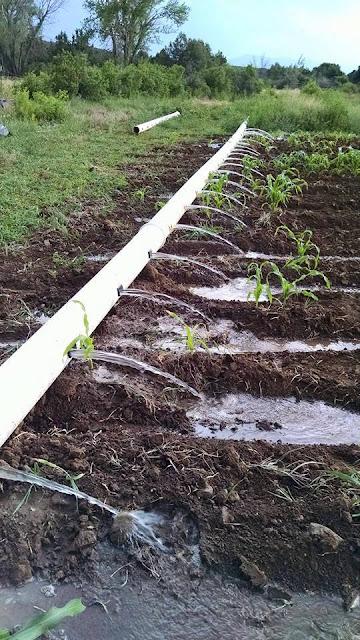
Ndani ya shamba kubwa mazao yamepangwa kwa ustadi katikati ya bomba jeupe la umwagiliaji limepitishwa kwa uangalifu linamwagilia maji kwenye mimea na kudumisha unyevu wa udongo. Uoto wa asili wenye kijani kibichi umetandaza pembezoni, ukichangia mandhari safi ya kilimo cha kisasa cha umwagiliaji.